Johnny Graham (footballer, born 1857)

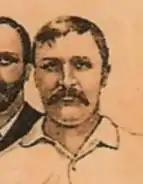
1889 sketch of Graham

John Graham (23 February 1857 – 23 February 1927) was a Scottish professional footballer of the 1880s. He was a player for Preston North End from 1884 until 27 March 1890 when he retired because of an injury. He was a member of 'the invincibles'.